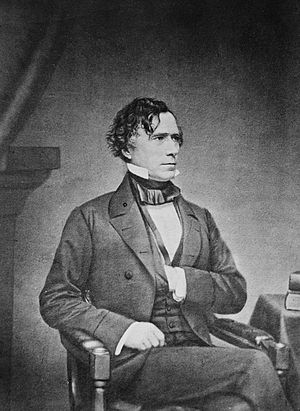
Amerikanske præsidenter / Præsidenter
Franklin Pierce
Dette er en liste over amerikanske præsidenter, siden USA's forfatning trådte i kraft i 1789. Listen viser også deres regeringstid, parti og vicepræsidenter. Farverne symboliserer partiet, de tilhørte.